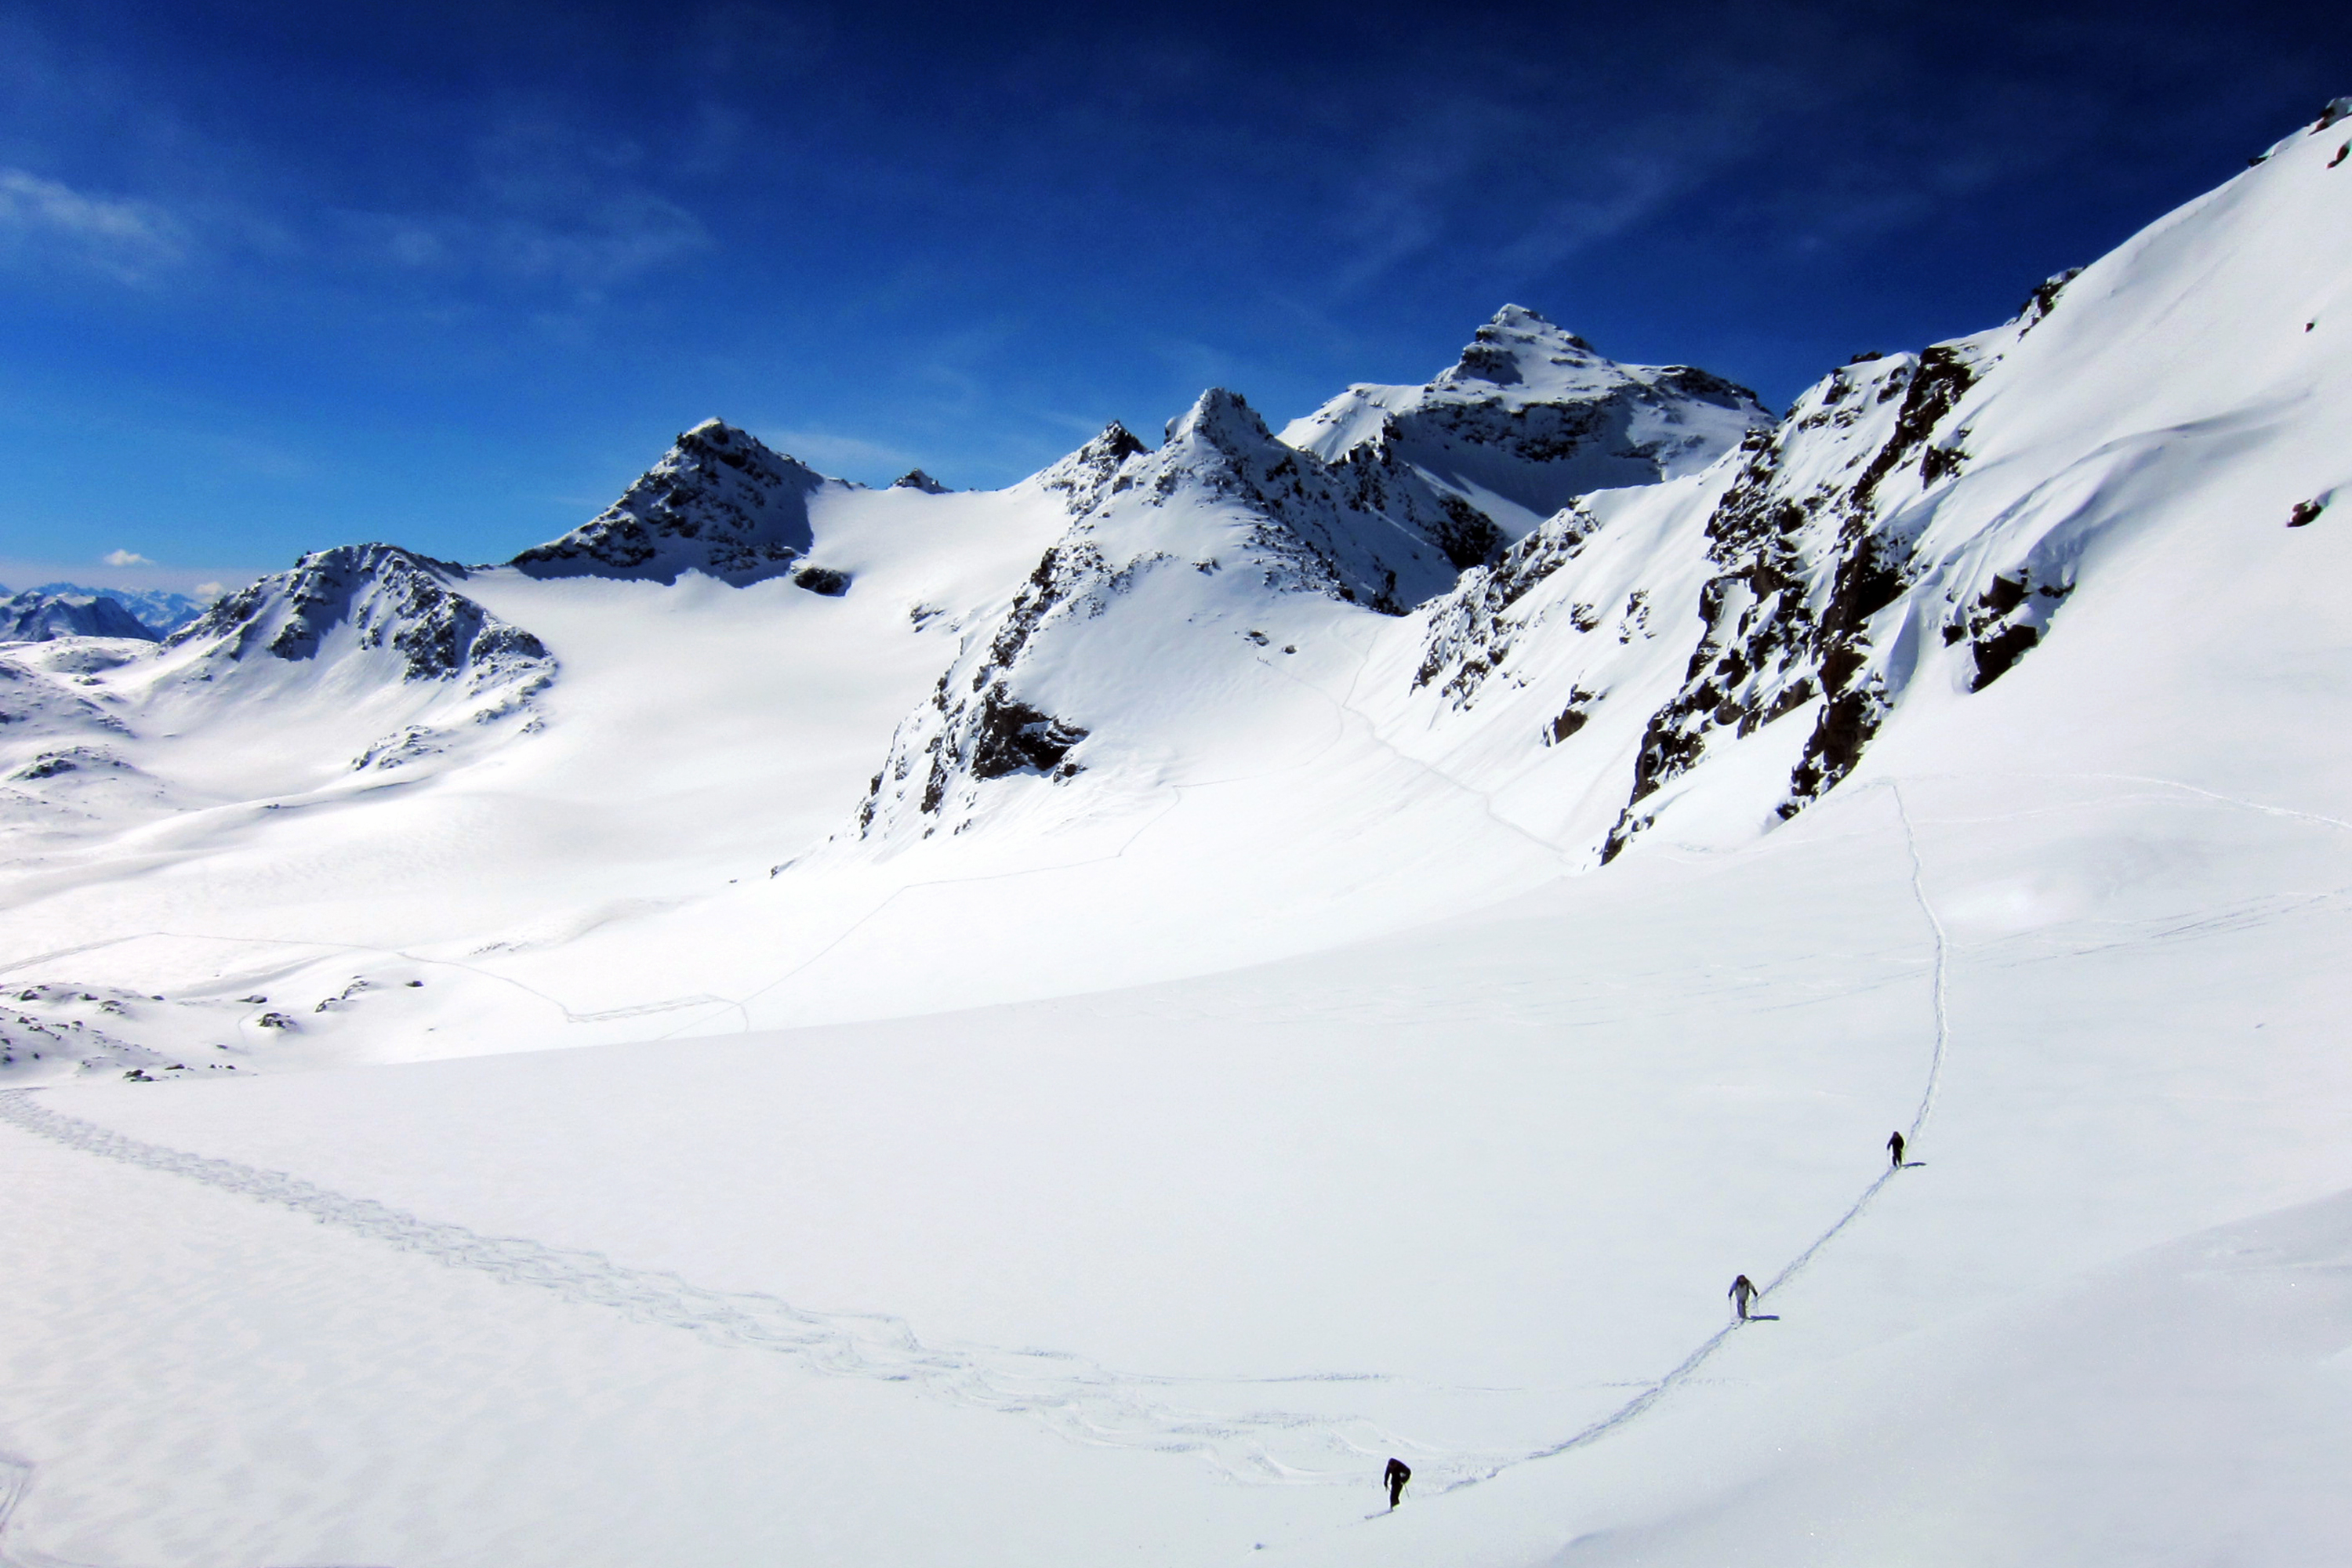
snow, mountain, glacial landform, mountainous landforms, geological phenomenon, winter, sky, mountain range, piste, nunatak, slope, alps, massif, ridge, glacier, ski mountaineering, ice cap, cloud, recreation, terrain, winter sport, summit, ski, skiing, ar te, hill station, ski touring, landscape, fell, cirque, ice, adventure